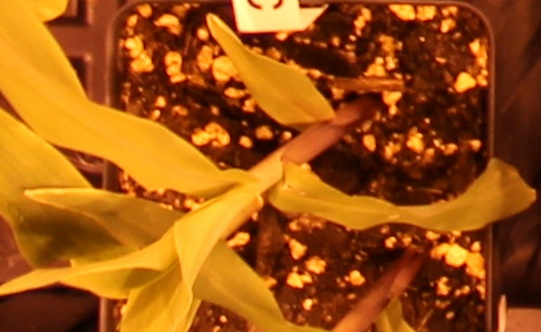
Label: Corn